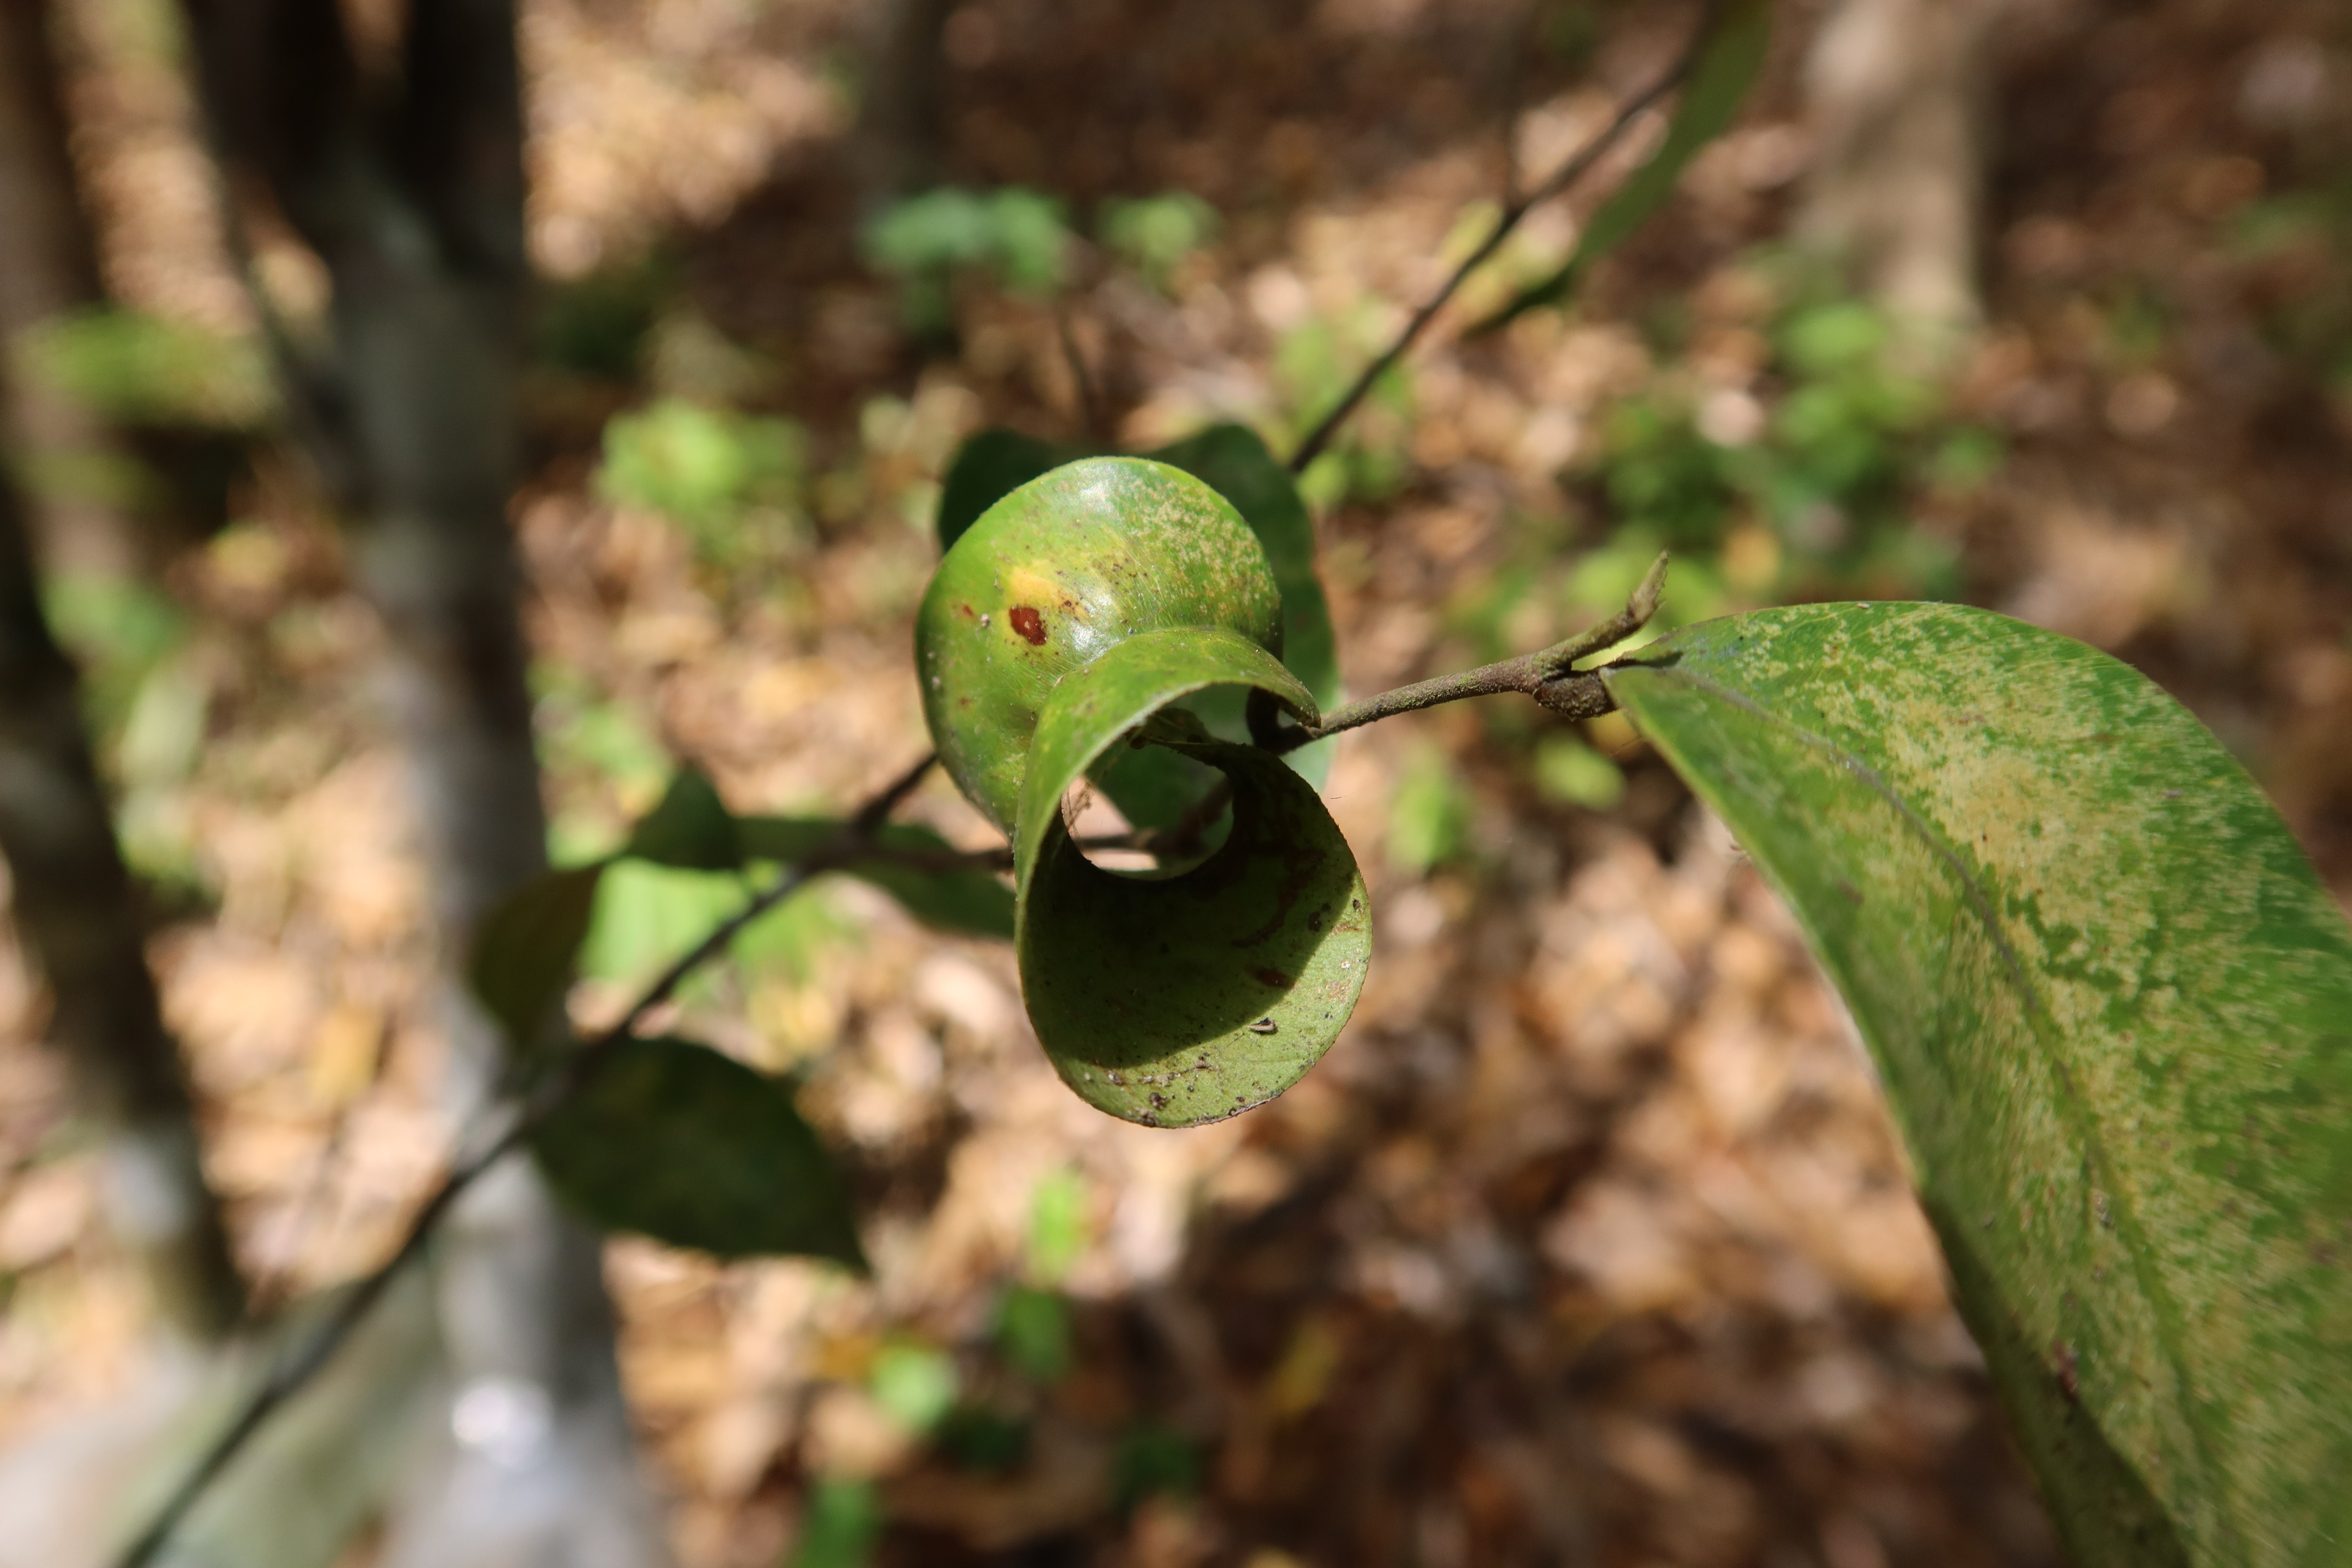
Label: Downy mildew